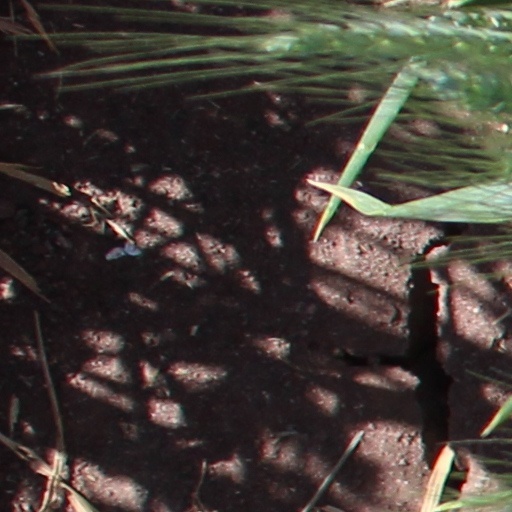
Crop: wheat